Vale Maria do Meio Cromlech

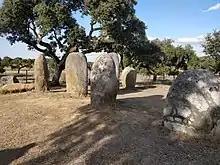
Another view of the cromlech

Most of the stones are well preserved, although some show fractures. Engravings of circles, horseshoes and lunar crescents have been found on two of the menhirs, closely resembling engravings found on the Almendres Cromlech. The arrangement of the menhirs suggested to the archaeologists that this monument was built in two distinct phases. In December 1995, an attempt was made to understand the effort involved in the construction of stone circles. With the help of ropes, logs and 70 volunteers, it proved possible to raise most of the monoliths.